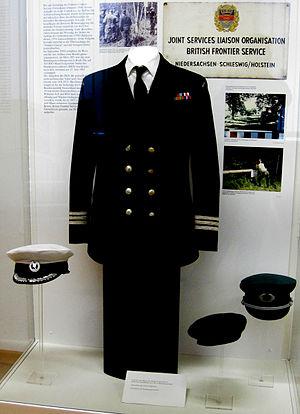
Le Service britannique de la frontière avait été créé en 1955 dans la zone d'occupation britannique en Allemagne et il dépendait de la Commission de contrôle alliée qui gouvernait l’Allemagne occupée.